Tibidabo Funicular

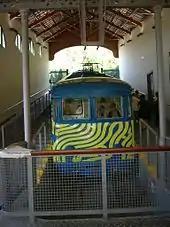
1958 - 2019 Car of the Funicular

After overhaul works to infrastructure between 2019 and 2021, new cars began operating on completely replaced tracks featuring a wider gauge of 1,400mm.